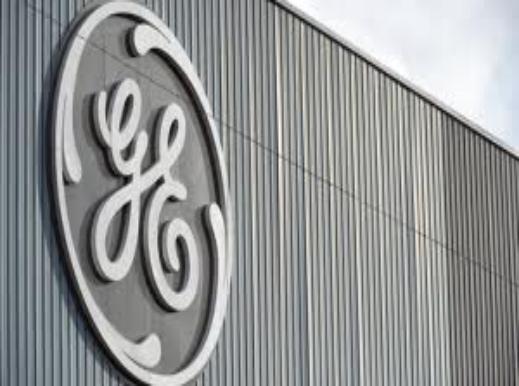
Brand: General Electric
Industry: Others